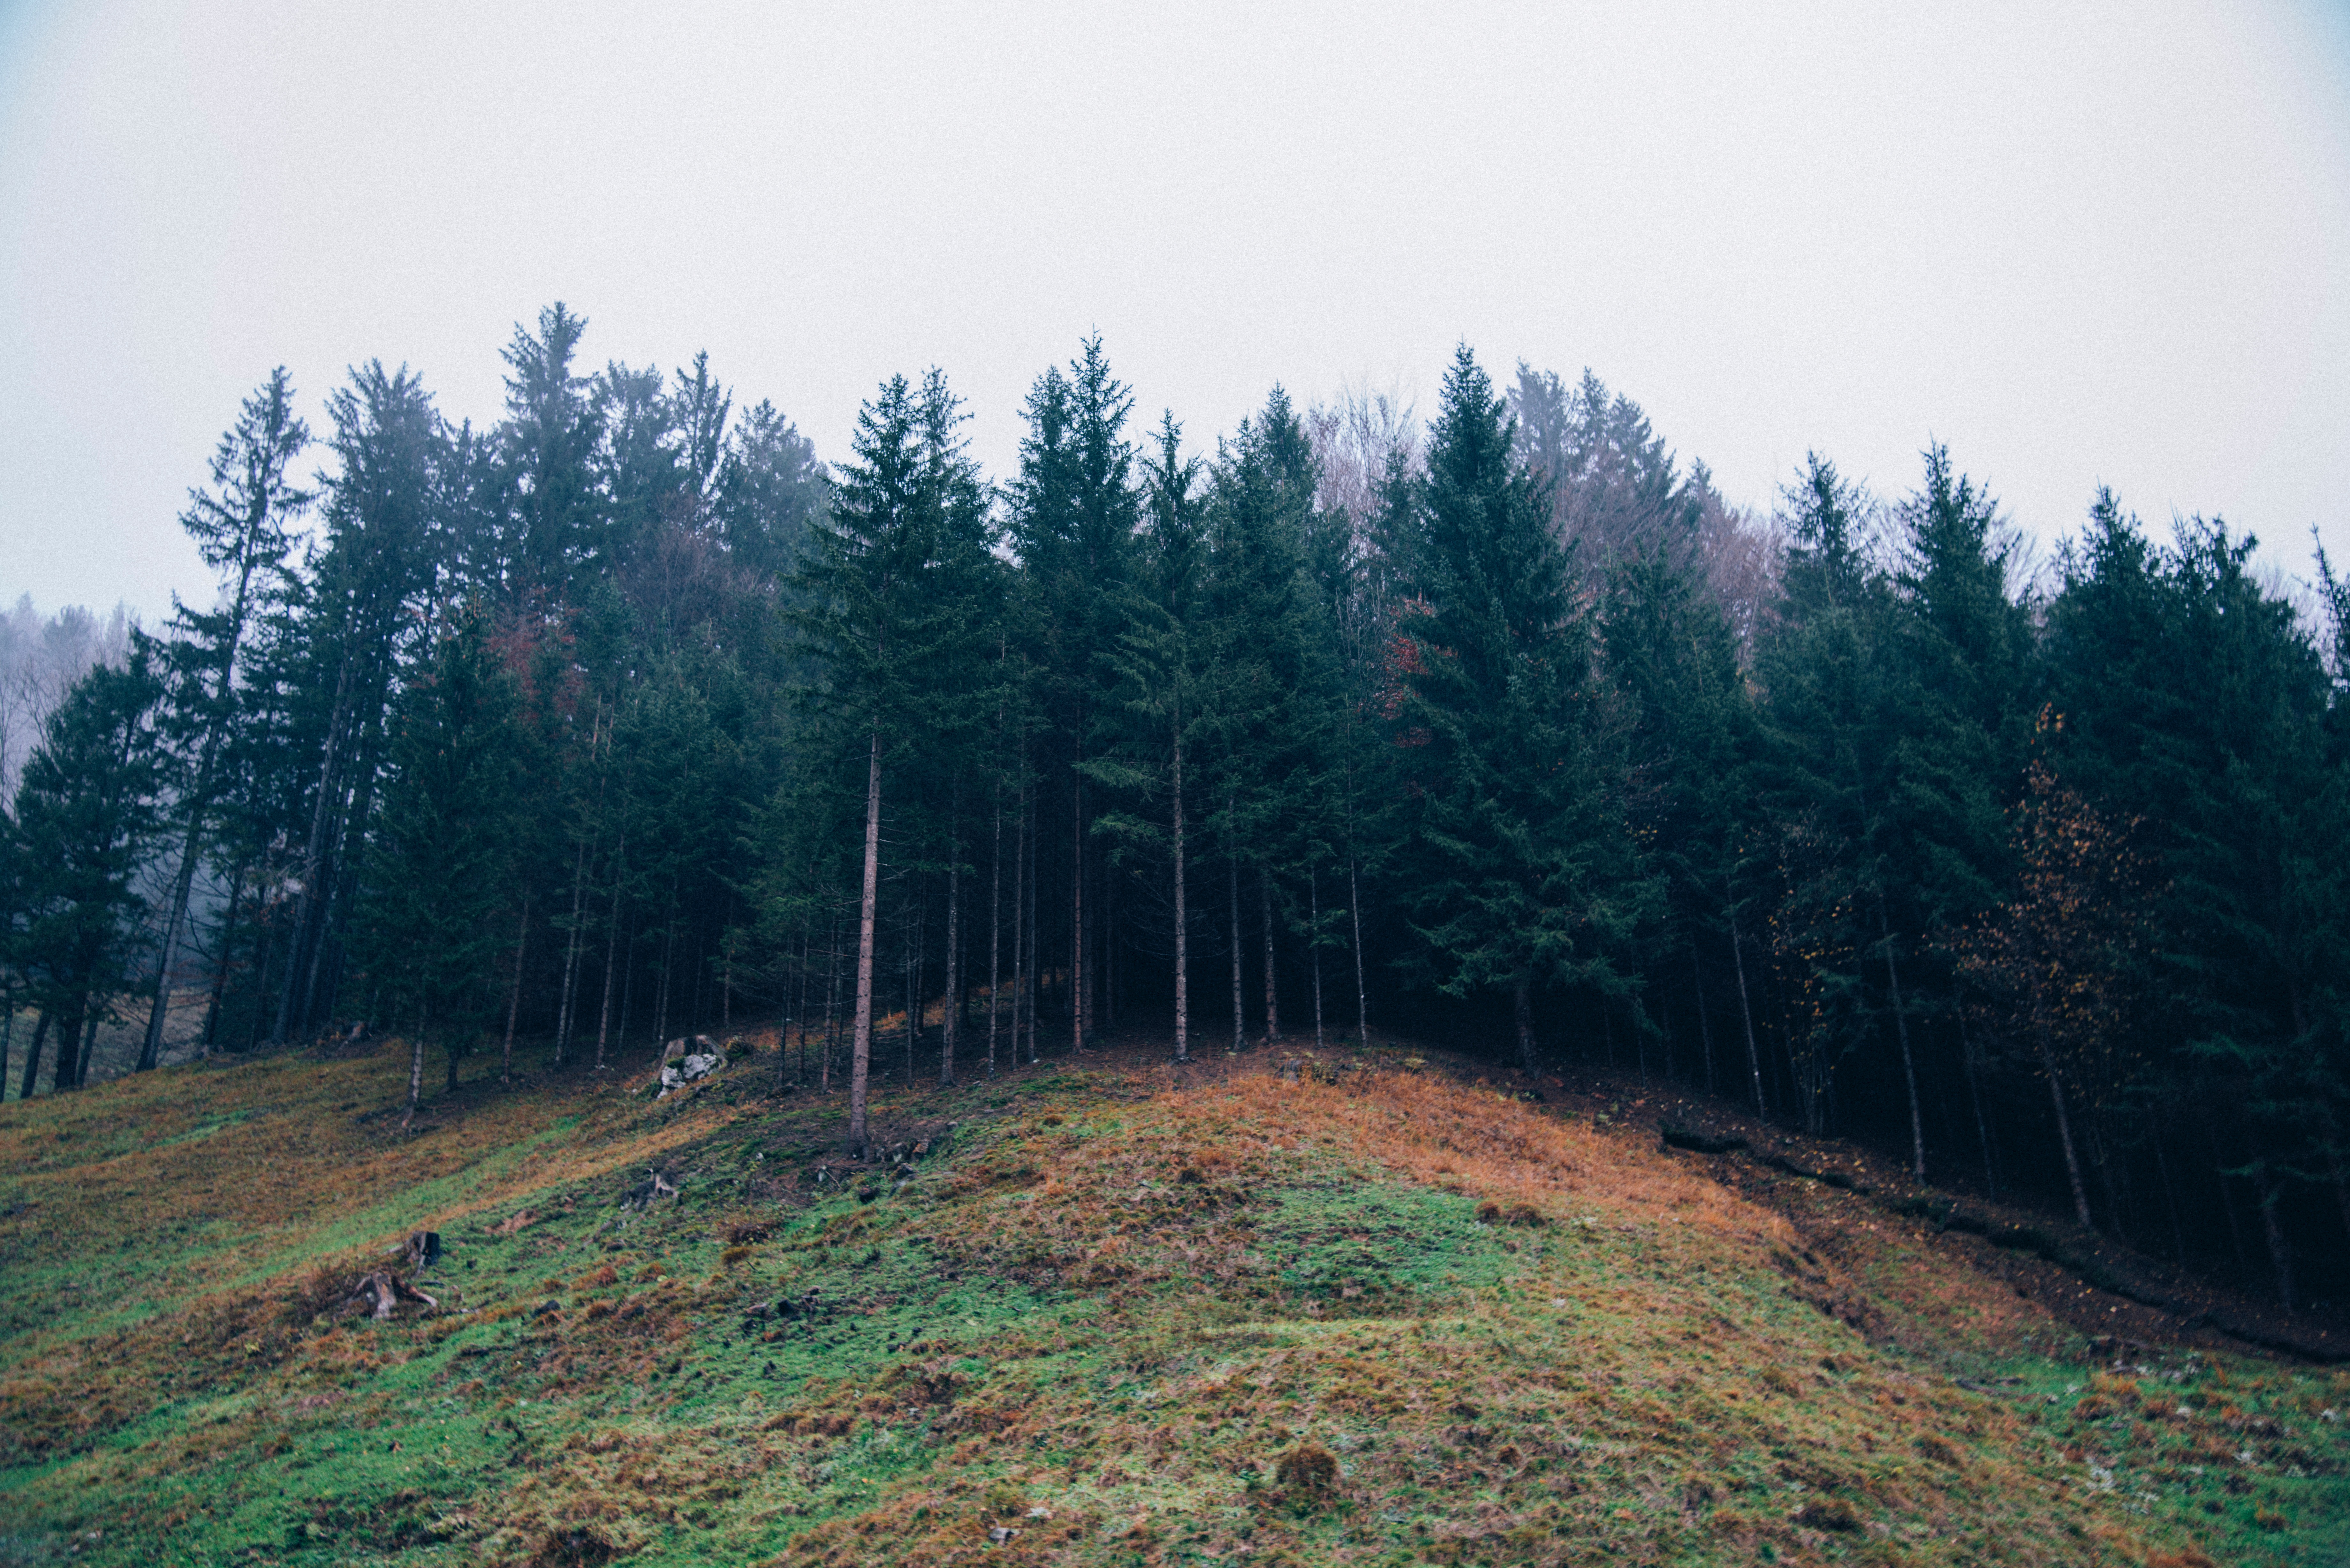
landscape, tree, nature, forest, wilderness, mountain, plant, meadow, hill, ridge, spruce, woodland, habitat, ecosystem, biome, natural environment, geographical feature, atmospheric phenomenon, woody plant, mountainous landforms, temperate broadleaf and mixed forest, temperate coniferous forest